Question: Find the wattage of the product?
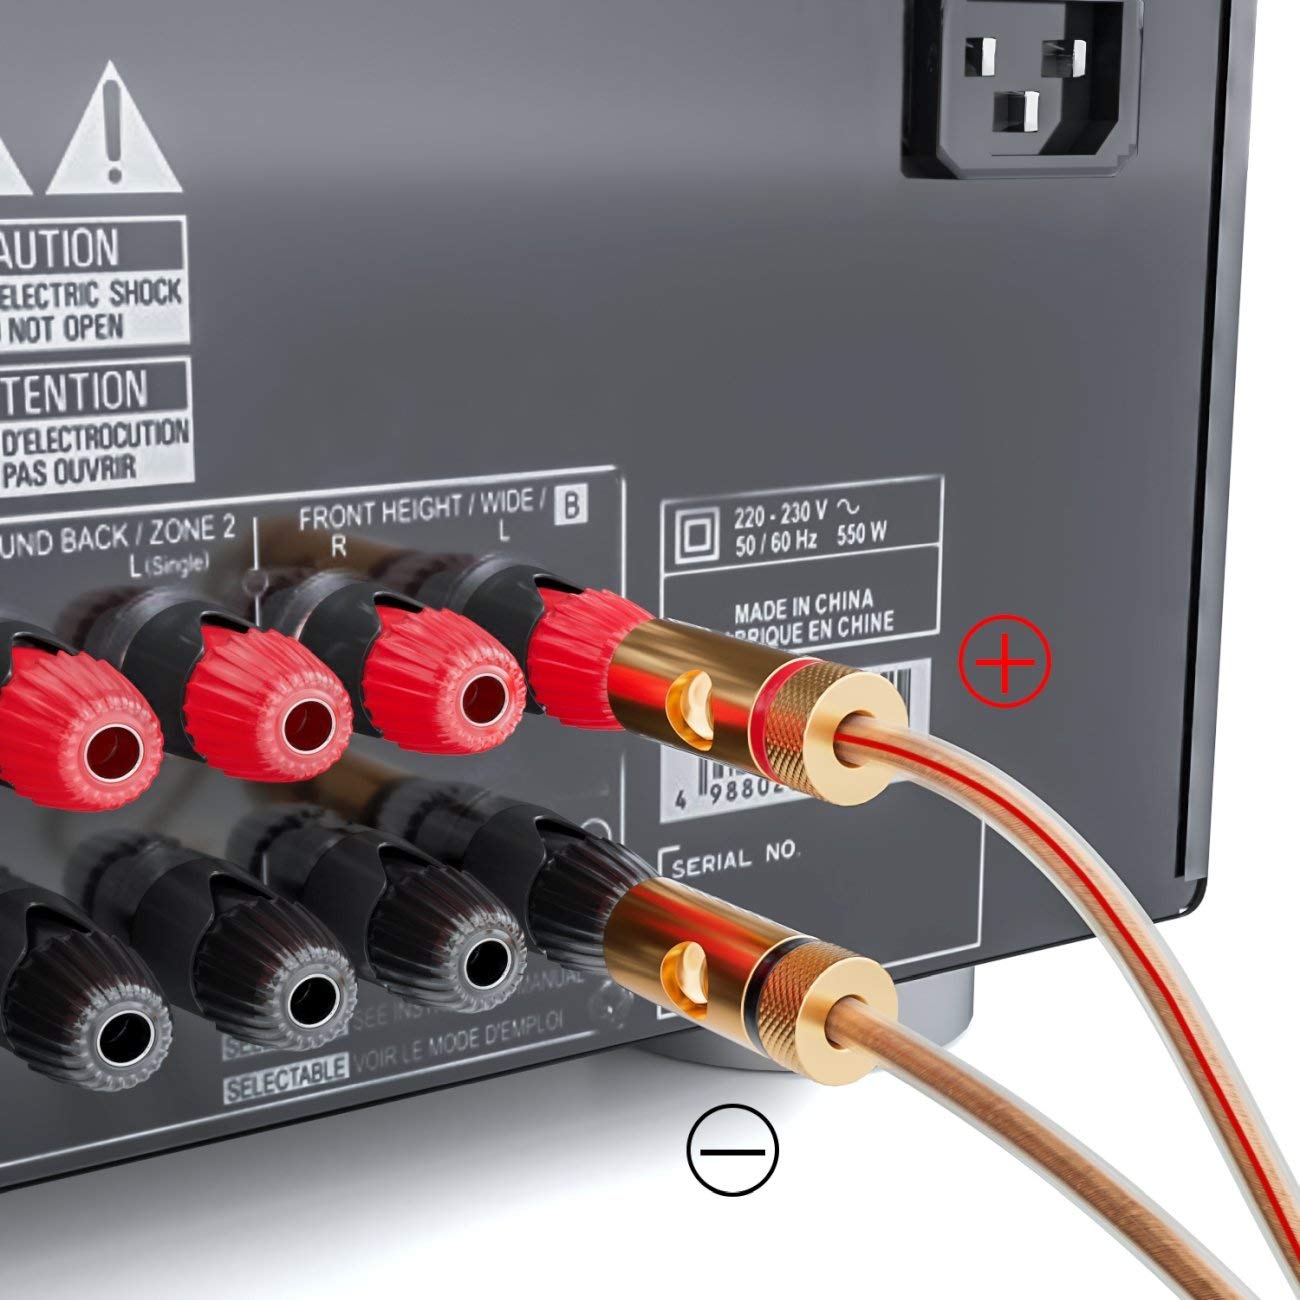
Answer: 550.0 watt